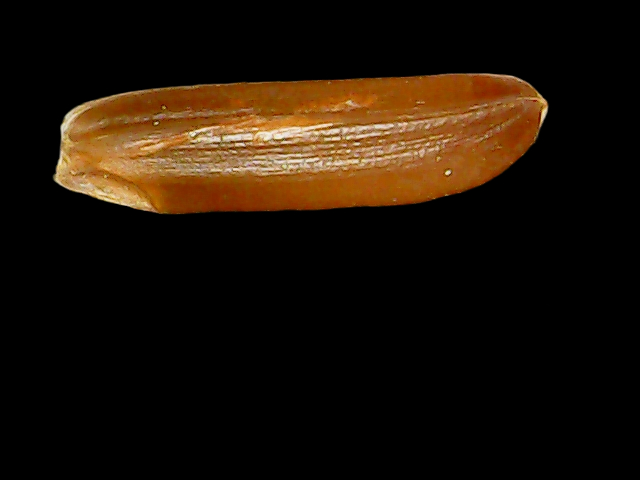
Rice variety: Binadhan20